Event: Nepal Earthquake
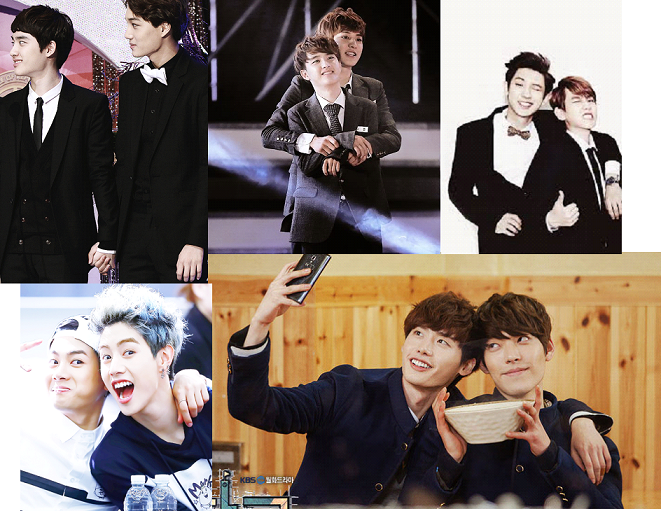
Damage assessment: no_damage